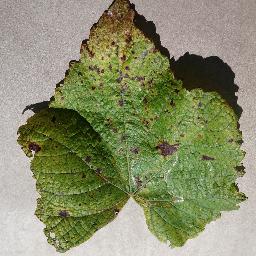
Label: Grape___Leaf_blight_(Isariopsis_Leaf_Spot)